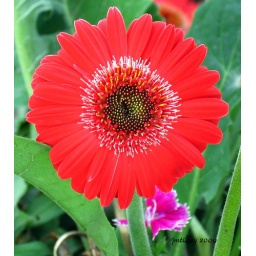
Loved this shot after I noticed the tiny pink flower hiding in the background